Sattar Khan

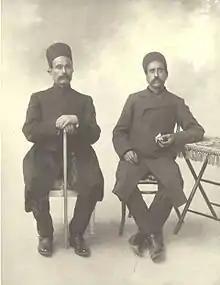
Sattar Khan and Baqer Khan

By April 1909, the Tabriz rebels had lost a large number of their fighters in driving out royalist forces from the city. Taking into account Sattar Khan and Bagher Khan's heroism during the battle, Sattar Khan was honored by the title of "Sardar-e Melli" ("National General") and Bagir khan "Salar-e Melli" ("National Leader") by the order of the Assembly.